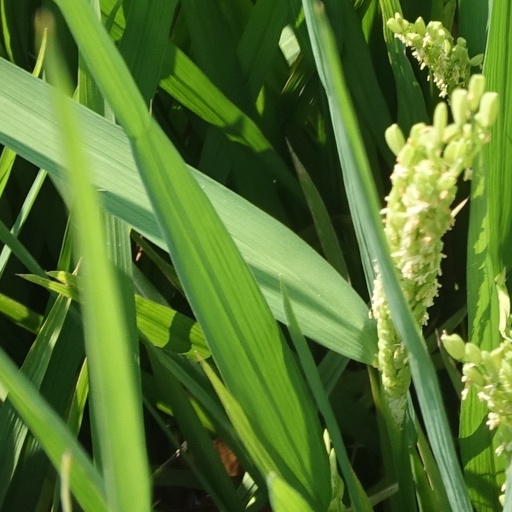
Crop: rice